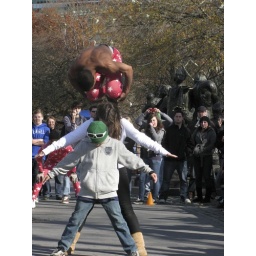
Don't hand your bag to a black man in NYC